Tony Orlando

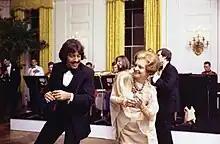
Dancing with First Lady Betty Ford after a state dinner at the White House in 1976

Orlando continued as a solo artist and also became a producer himself, as well as a successful music executive in the late 1960s. Orlando was associated with Columbia Records publishing subsidiary April-Blackwood Music.